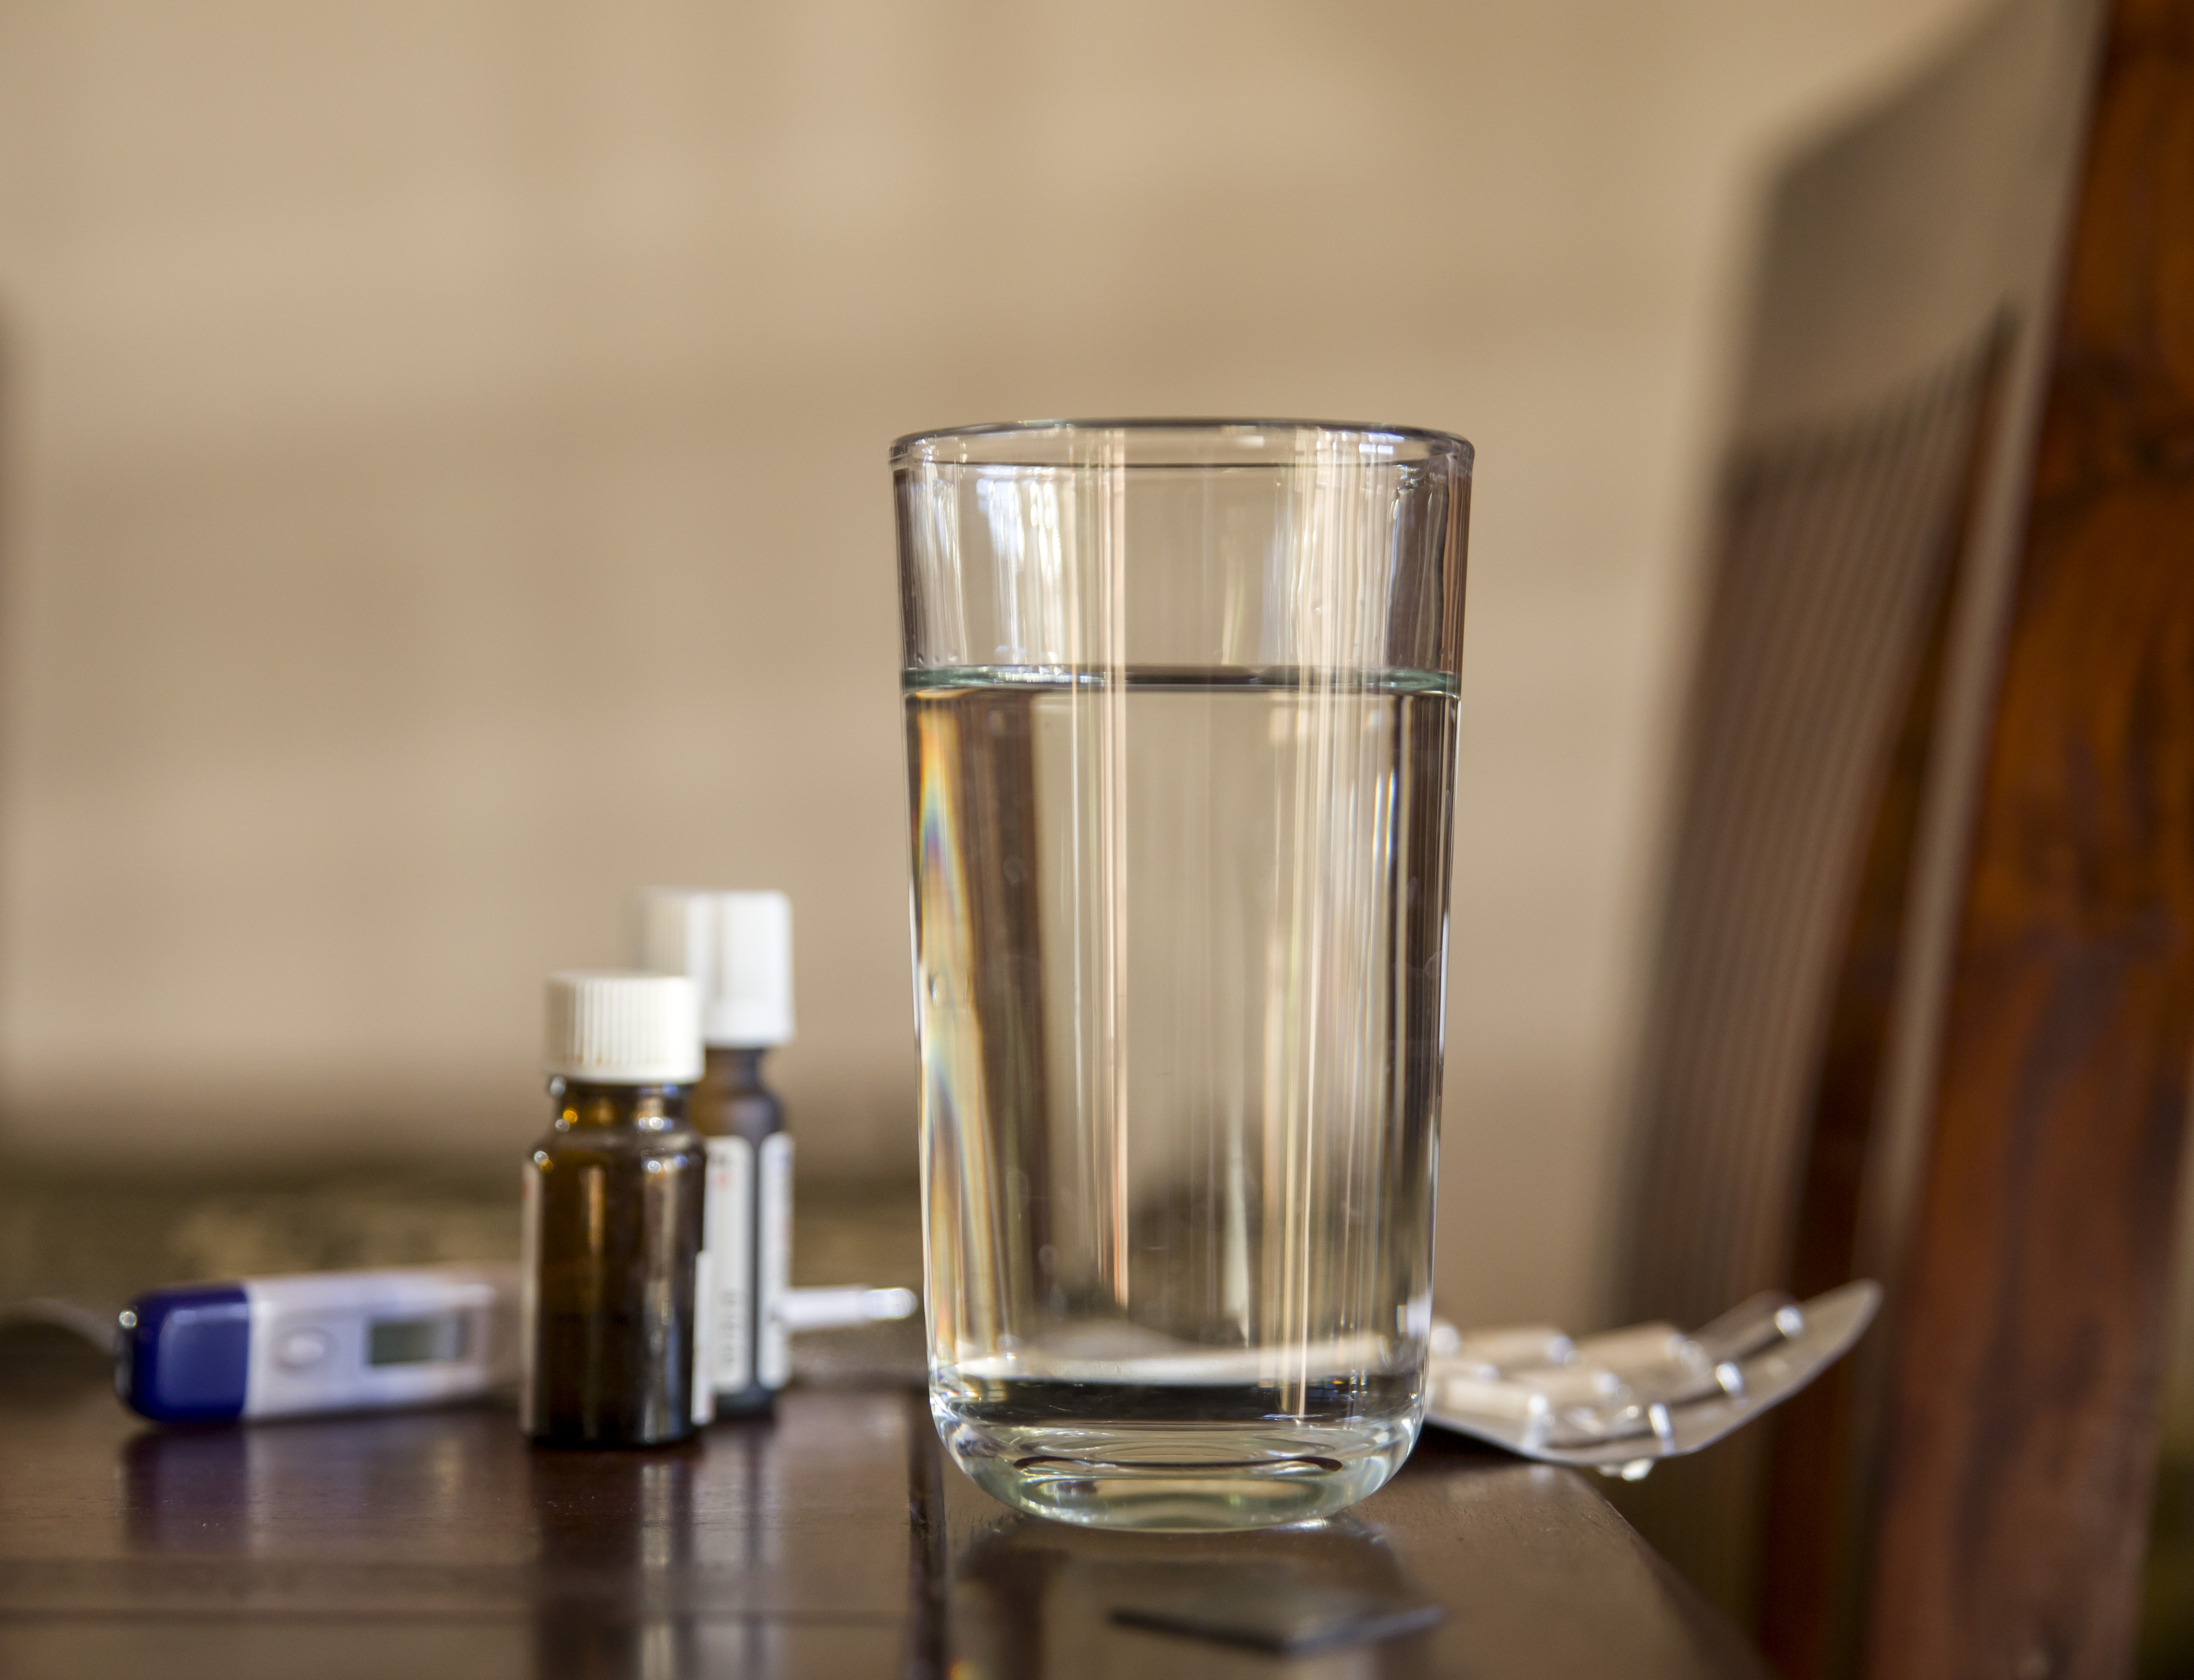
water, health, medicine, thermometer, vitamin, winter, fluid, liquid, glass, drinkware, Transparent material, serveware, home accessories, chemical compound, barware, solution, silver, still life photography, Solvent, tumbler, highball glass, glass bottle